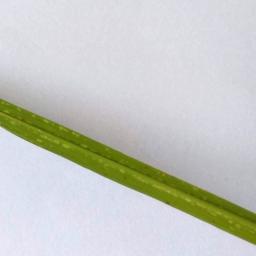
Label: Rice___Healthy